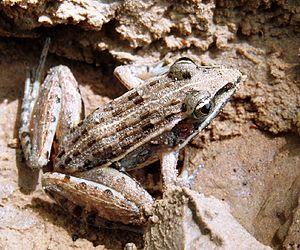
Ptychadena est un genre d'amphibiens de la famille des Ptychadenidae.
Ptychadena pumilio est une espèce d'amphibiens de la famille des Ptychadenidae.